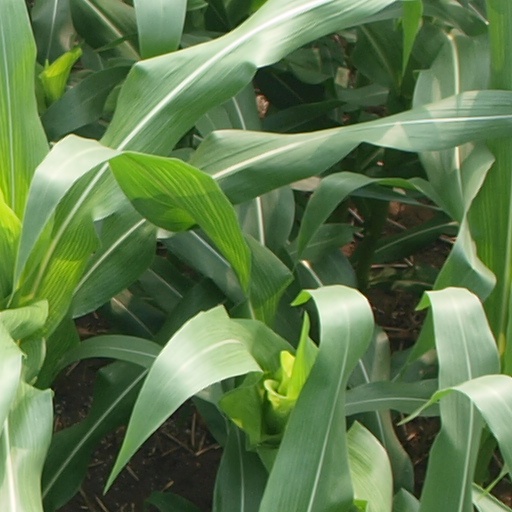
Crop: maize; corn